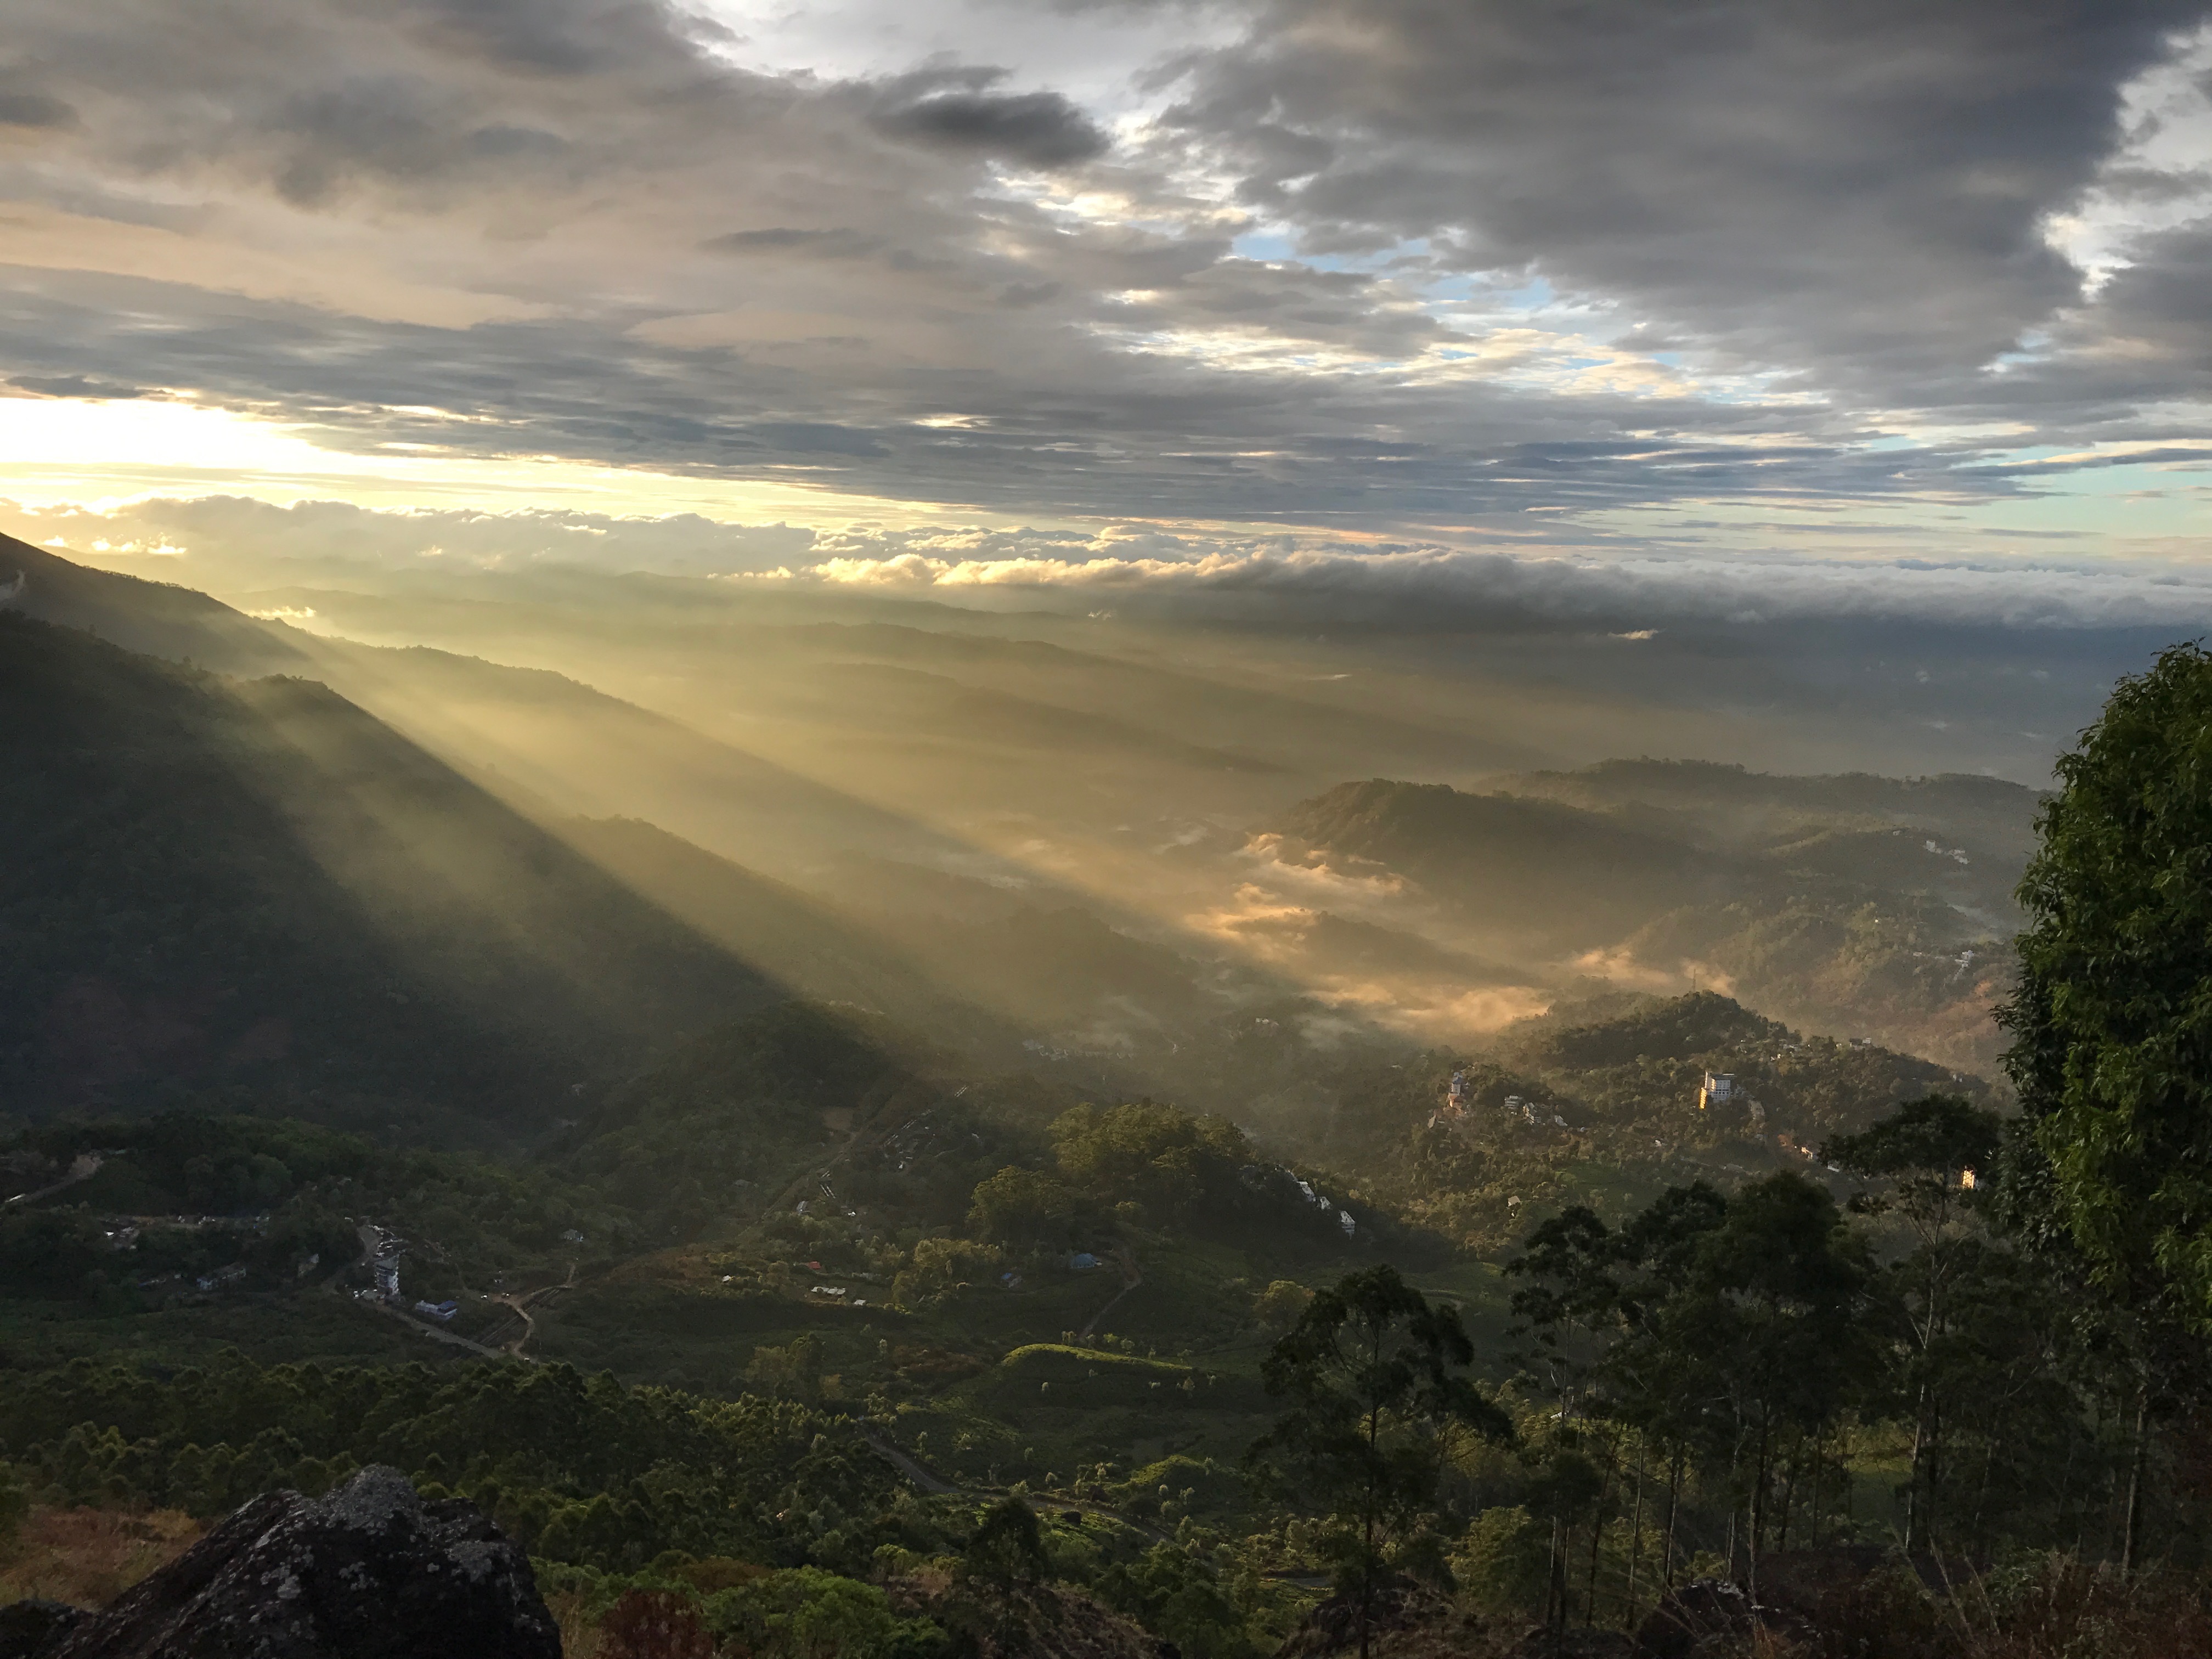
highland, mountainous landforms, sky, cloud, nature, mountain, atmospheric phenomenon, geographical feature, landform, wilderness, hill, weather, horizon, sunrise, mountain range, morning, sunlight, dawn, landscape, mist, sunset, rural area, evening, valley, plateau, dusk, meteorological phenomenon